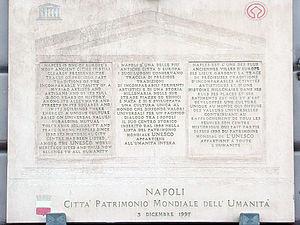
La Piazza del Gesù Nuovo est l'une des places les plus importantes, célèbres et l'un des symboles du centre historique de Naples.